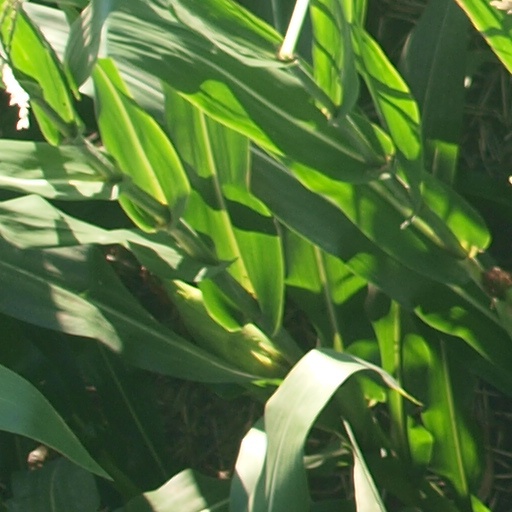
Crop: maize; corn